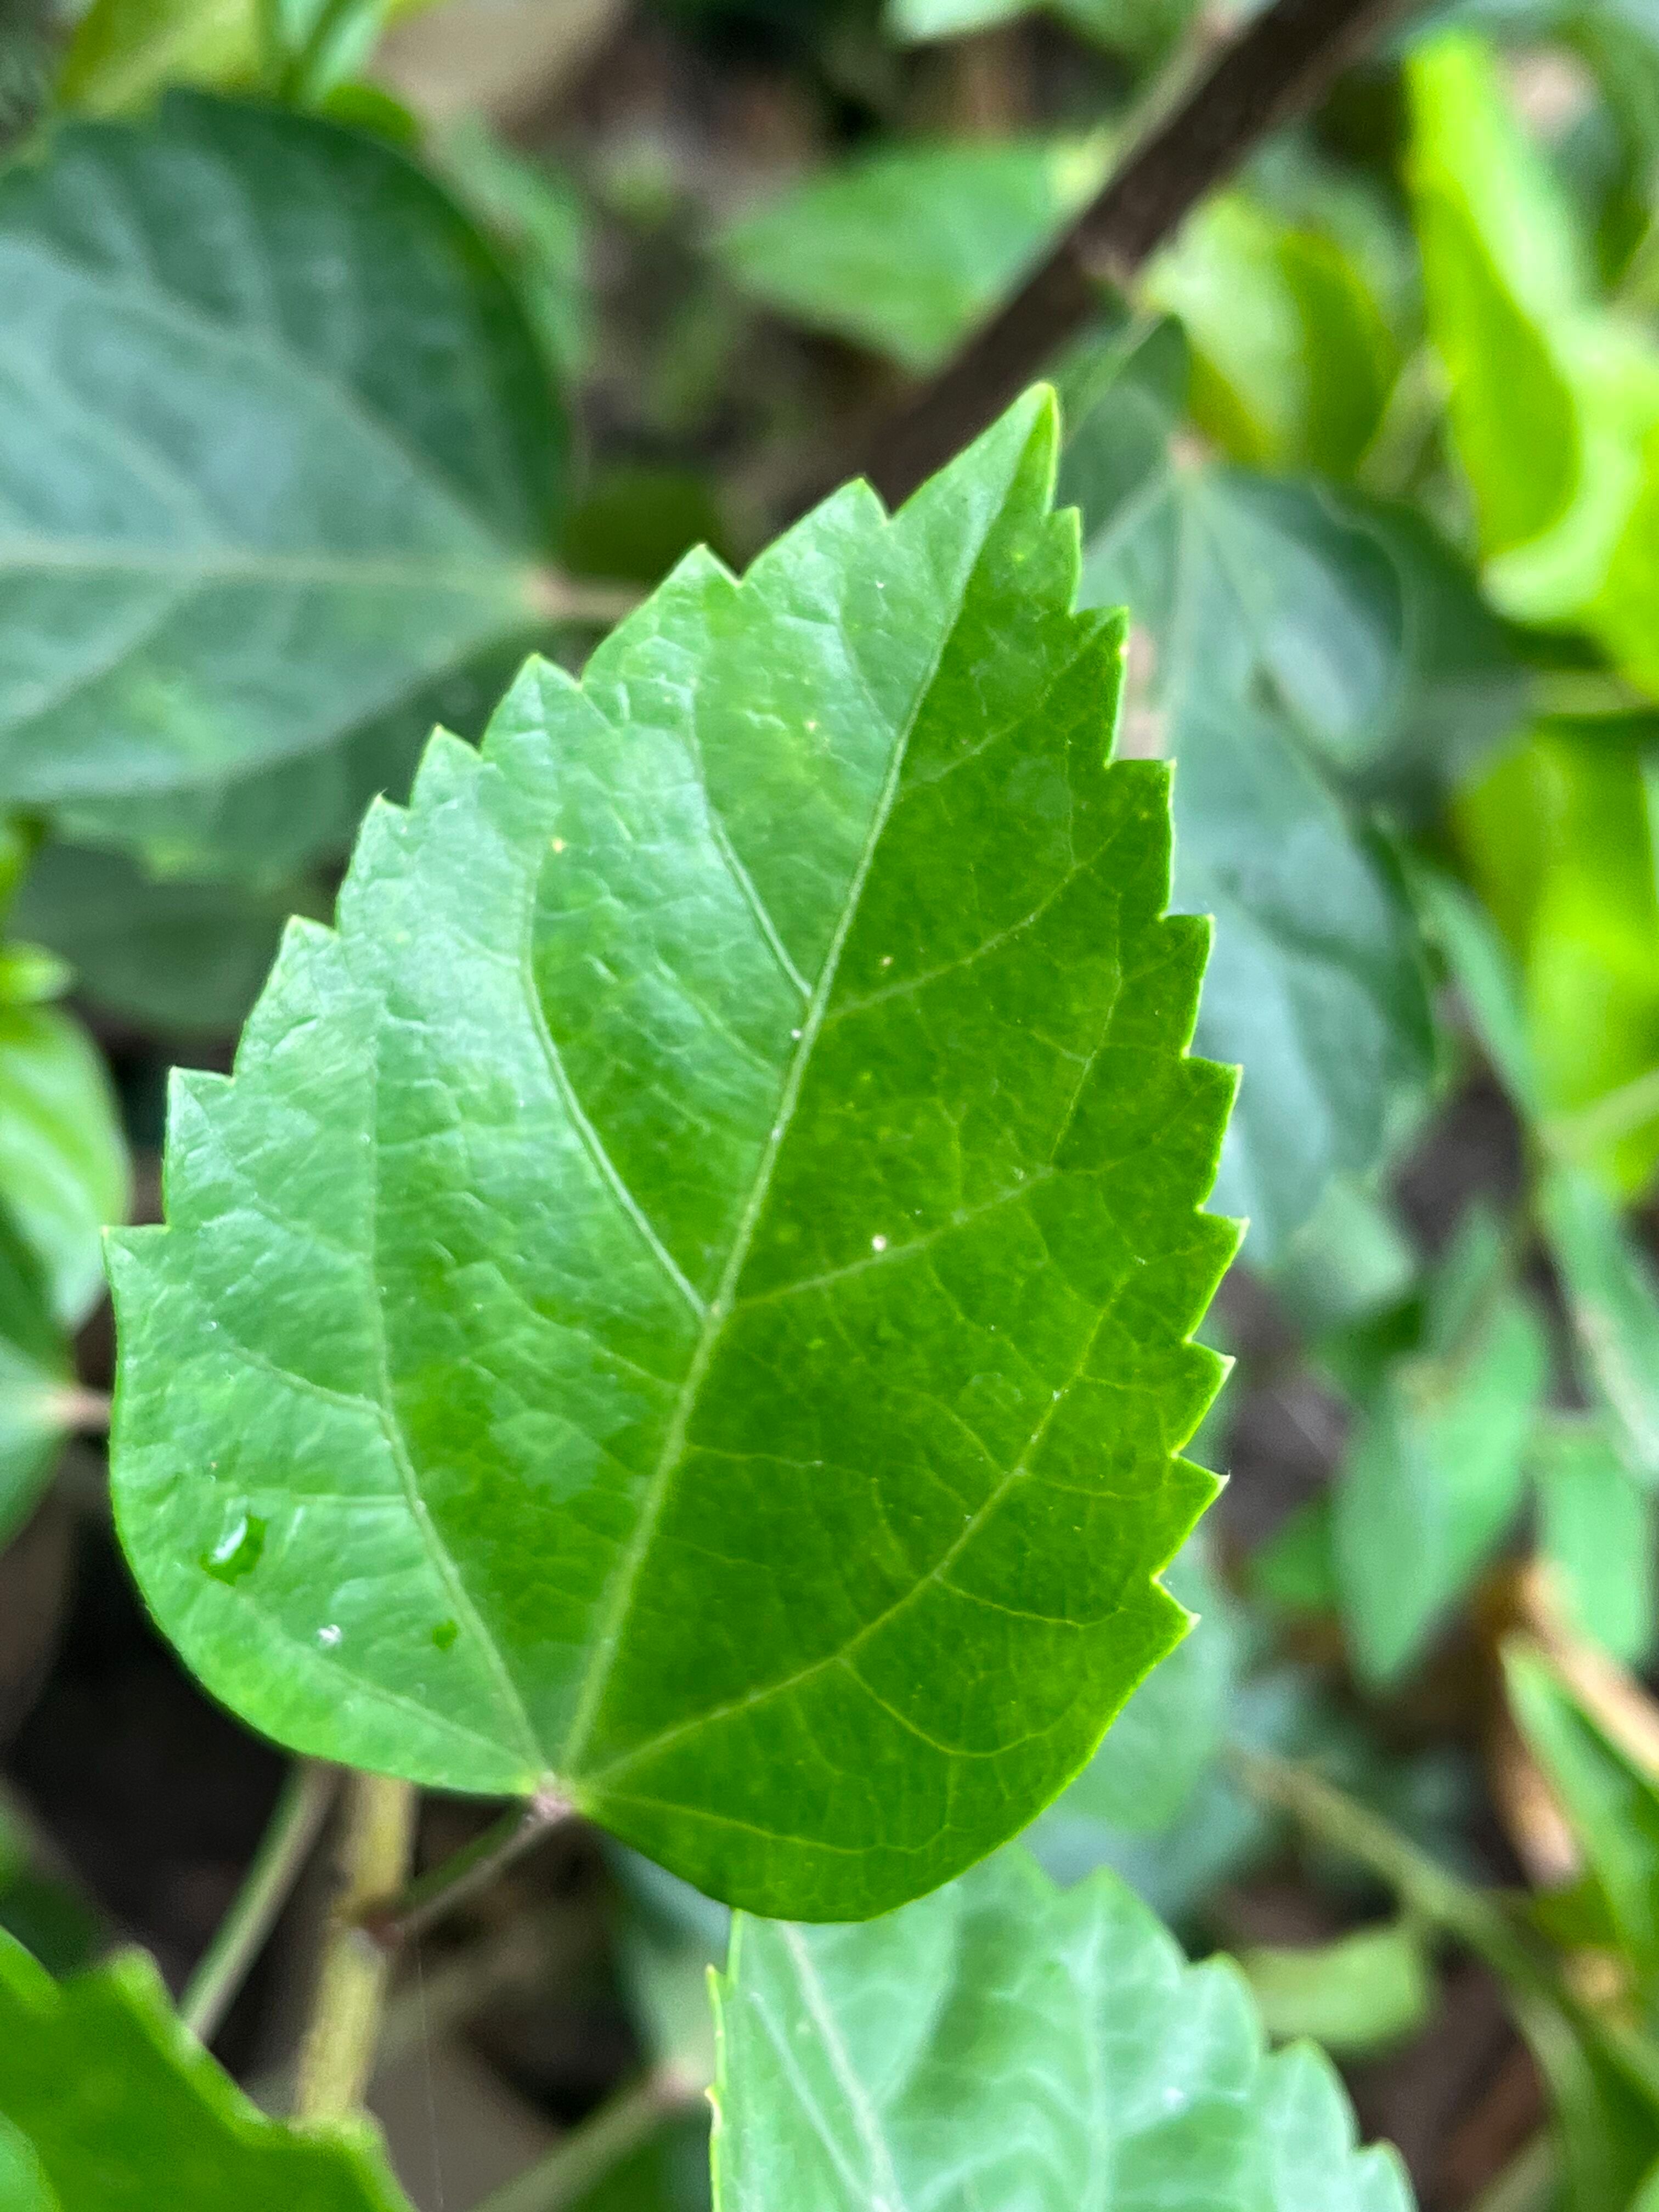
Plant species: hibiscus-rosa-sinensis